Maki Mirage

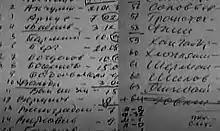
Participants in Operation Maki Mirage, including Khan Chan Ger [written Хан Чан Гер, name #59 on list] and Van In Zyn [Ван Ин Зун, name #11 on list].

The Soviet Union saw its diaspora peoples as allegedly disloyal leading to numerous deportations, including the Soviet deportation of Koreans and Soviet deportations of Chinese. Nonetheless, the Soviet secret police employed many of its diaspora peoples in their espionage operations, with major examples including the Soviet German spy (Fisher was of German descent) Rudolf Abel (originally William Fisher) and the Ingrian Finnish-Soviet spy Reino Häyhänen. The revelations made by this "Maki Mirage" page are not limited to just East Asians in Soviet intelligence. It extends to many other Soviet nationalities who were deported as "spies for foreign, capitalist-imperialist governments [Poland, Germany, Finland, Iran, Turkey, German, etc.]" and yet, a significant part of their national-minority communities served Soviet intelligence for over twenty years total (fifteen years before the Great Terror when the "accusations of being traitors" began and seven-to-eight years afterwards). Making an extrapolation from Sudoplatov's "order of battle" for the INO, NKVD (that there were 16 INO, NKVD sections with 20,000 administrative staff and agent-officers all to handle intelligence matters abroad; with only two of the sixteen sections handling the RFE, China, Korea—simply named "the Far East"), the largest contingents of INO, NKVD would likely have been composed of Soviet Poles, Germans and possibly Turks. These groups only appear in single digits (Hayhanen and Fisher) because no historian or researcher went into their communities (after 1991) to conduct interviews and collect photos.